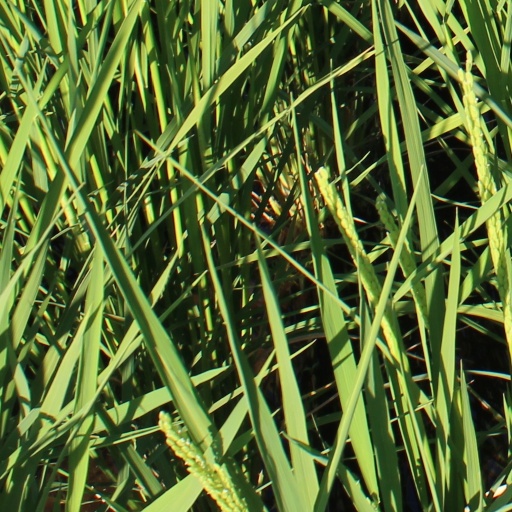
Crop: rice